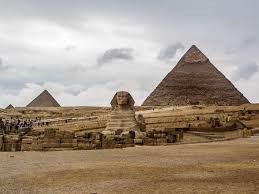
Landmark: Pyramids of Giza